Environmental enteropathy

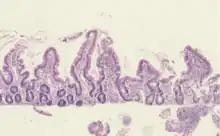
Histological evidence of enteropathy (inflammatory infiltrate, villus blunting) seen in this intestinal biopsy from a child with malnutrition.

Environmental enteropathy (EE or tropical enteropathy or environmental enteric dysfunction or EED) is an acquired small intestinal disorder characterized by gut inflammation, reduced absorptive surface area in small intestine, and disruption of intestinal barrier function. EE is most common amongst children living in low-resource settings. Acute symptoms are typically minimal or absent. EE can lead to malnutrition, anemia (iron-deficiency anemia and anemia of chronic inflammation), stunted growth, impaired brain development, and impaired response to oral vaccinations.